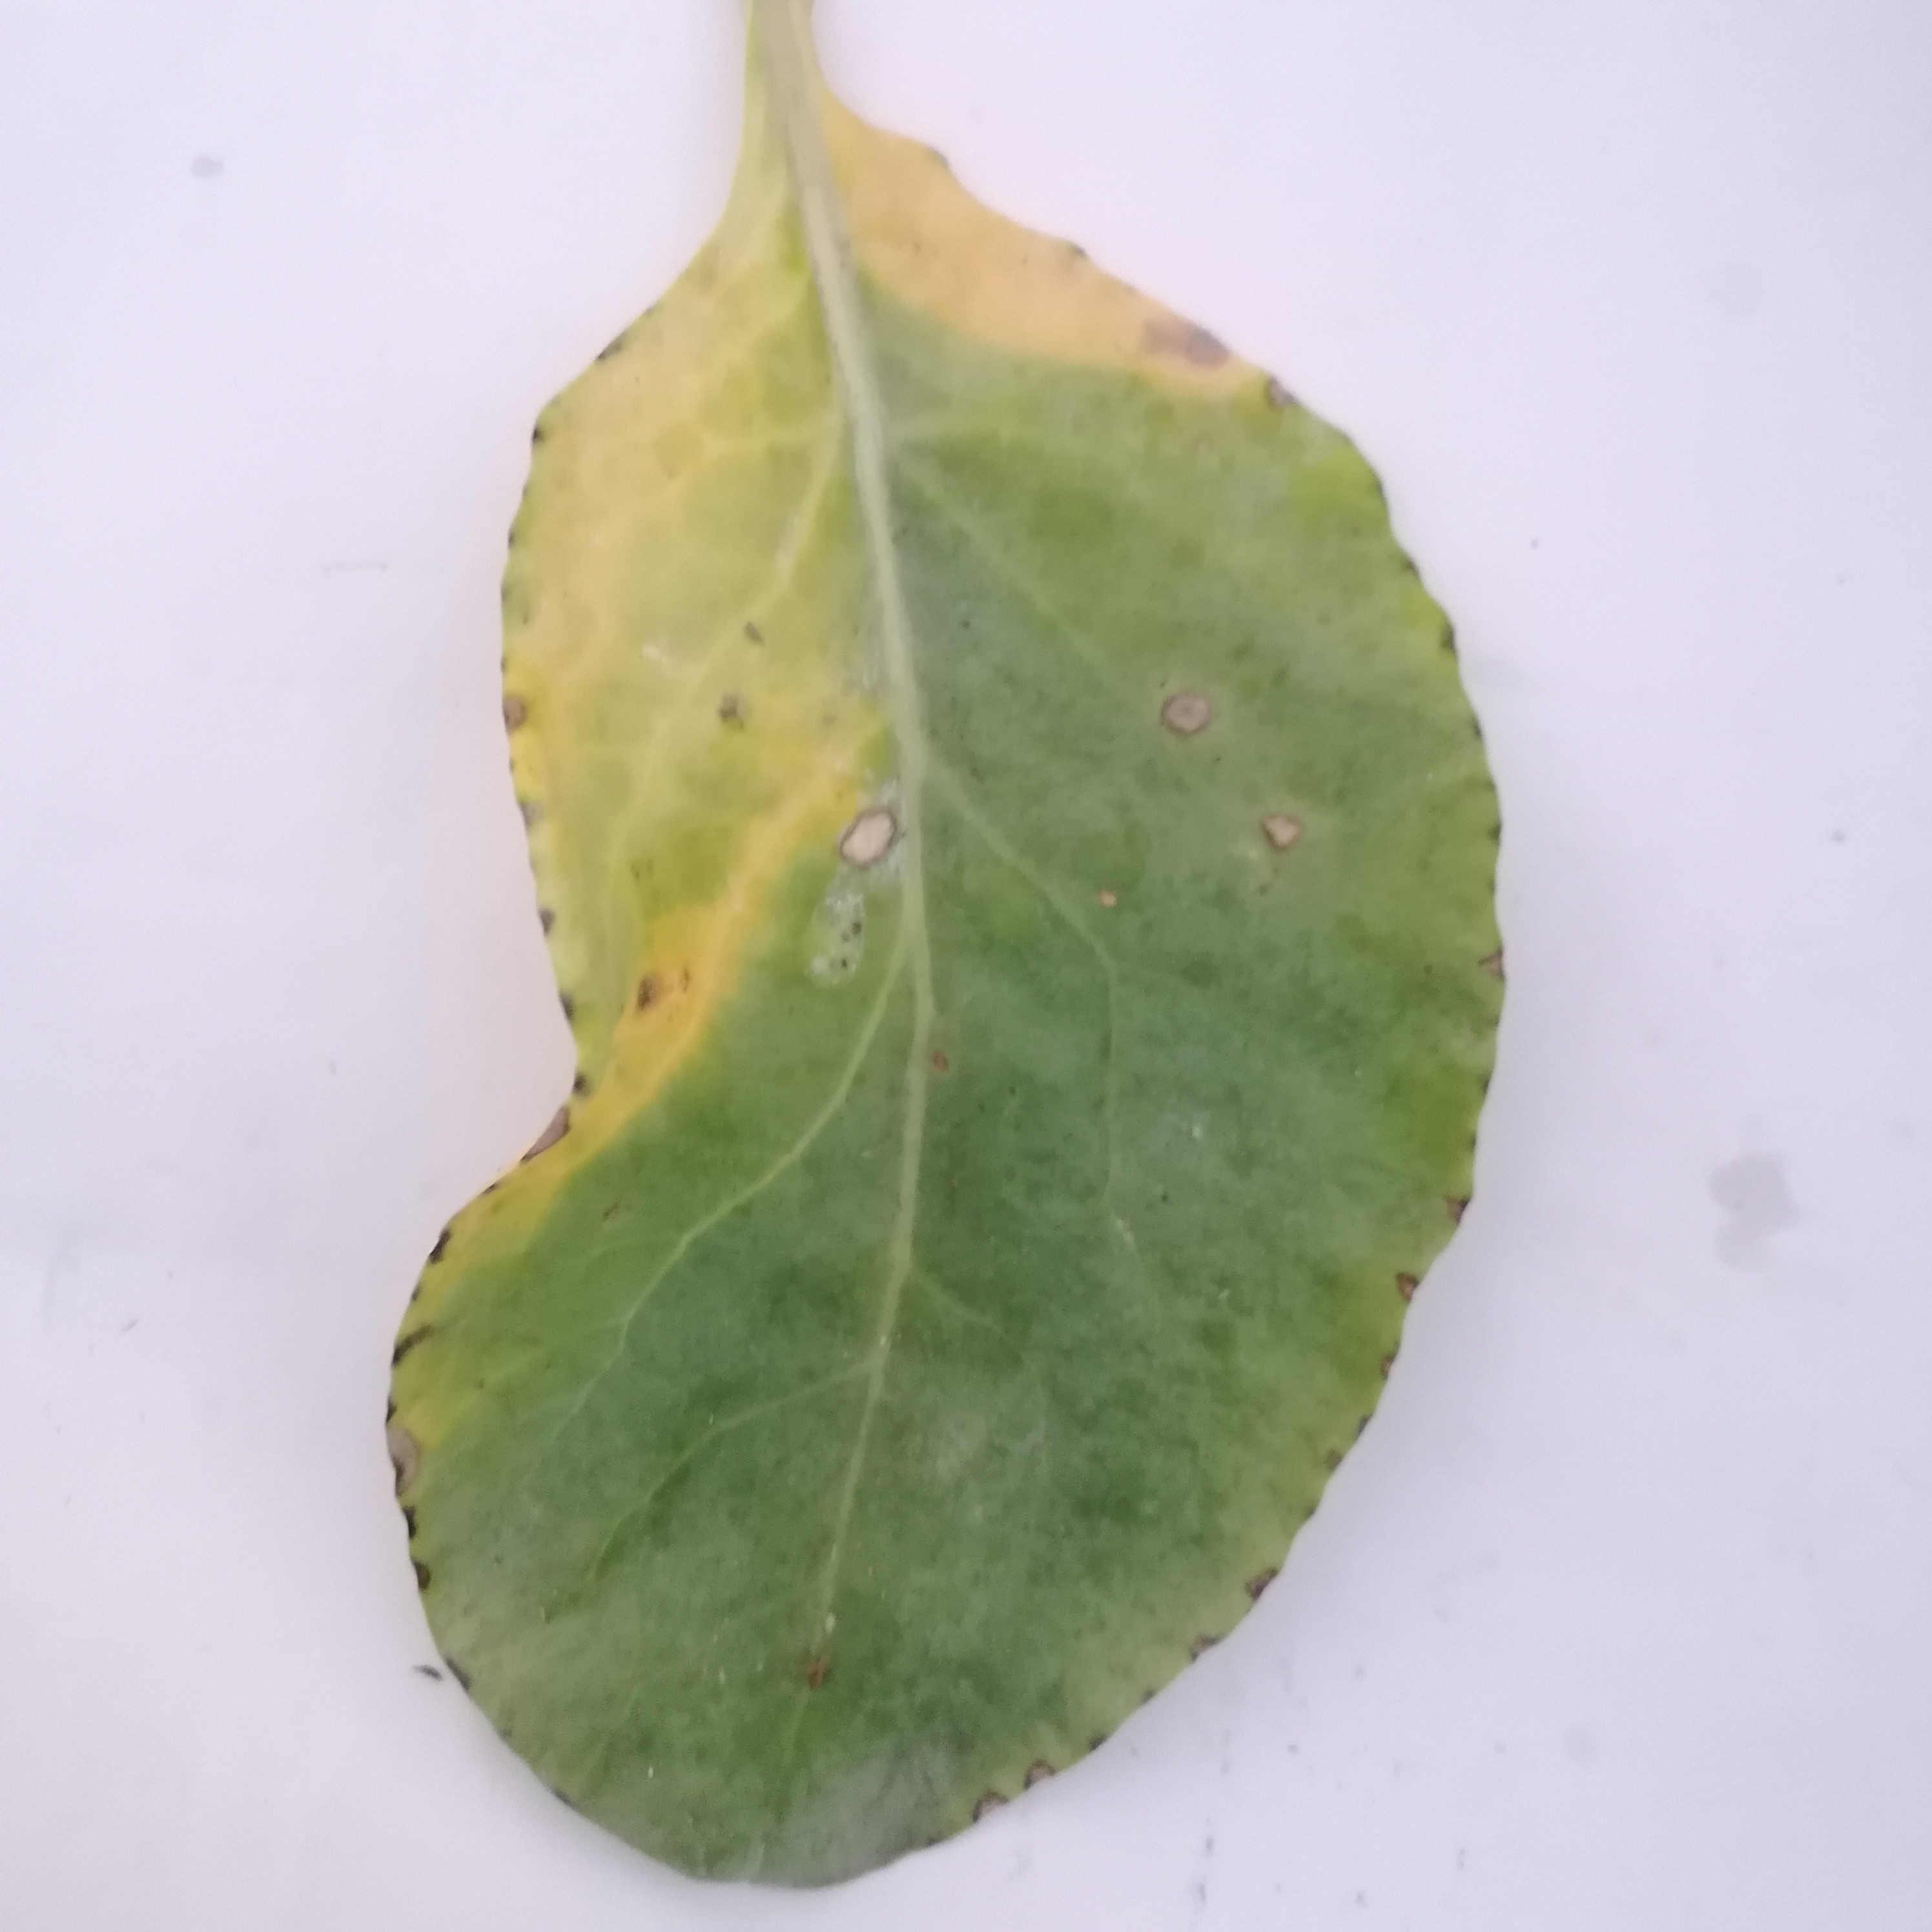
Label: Black Rot